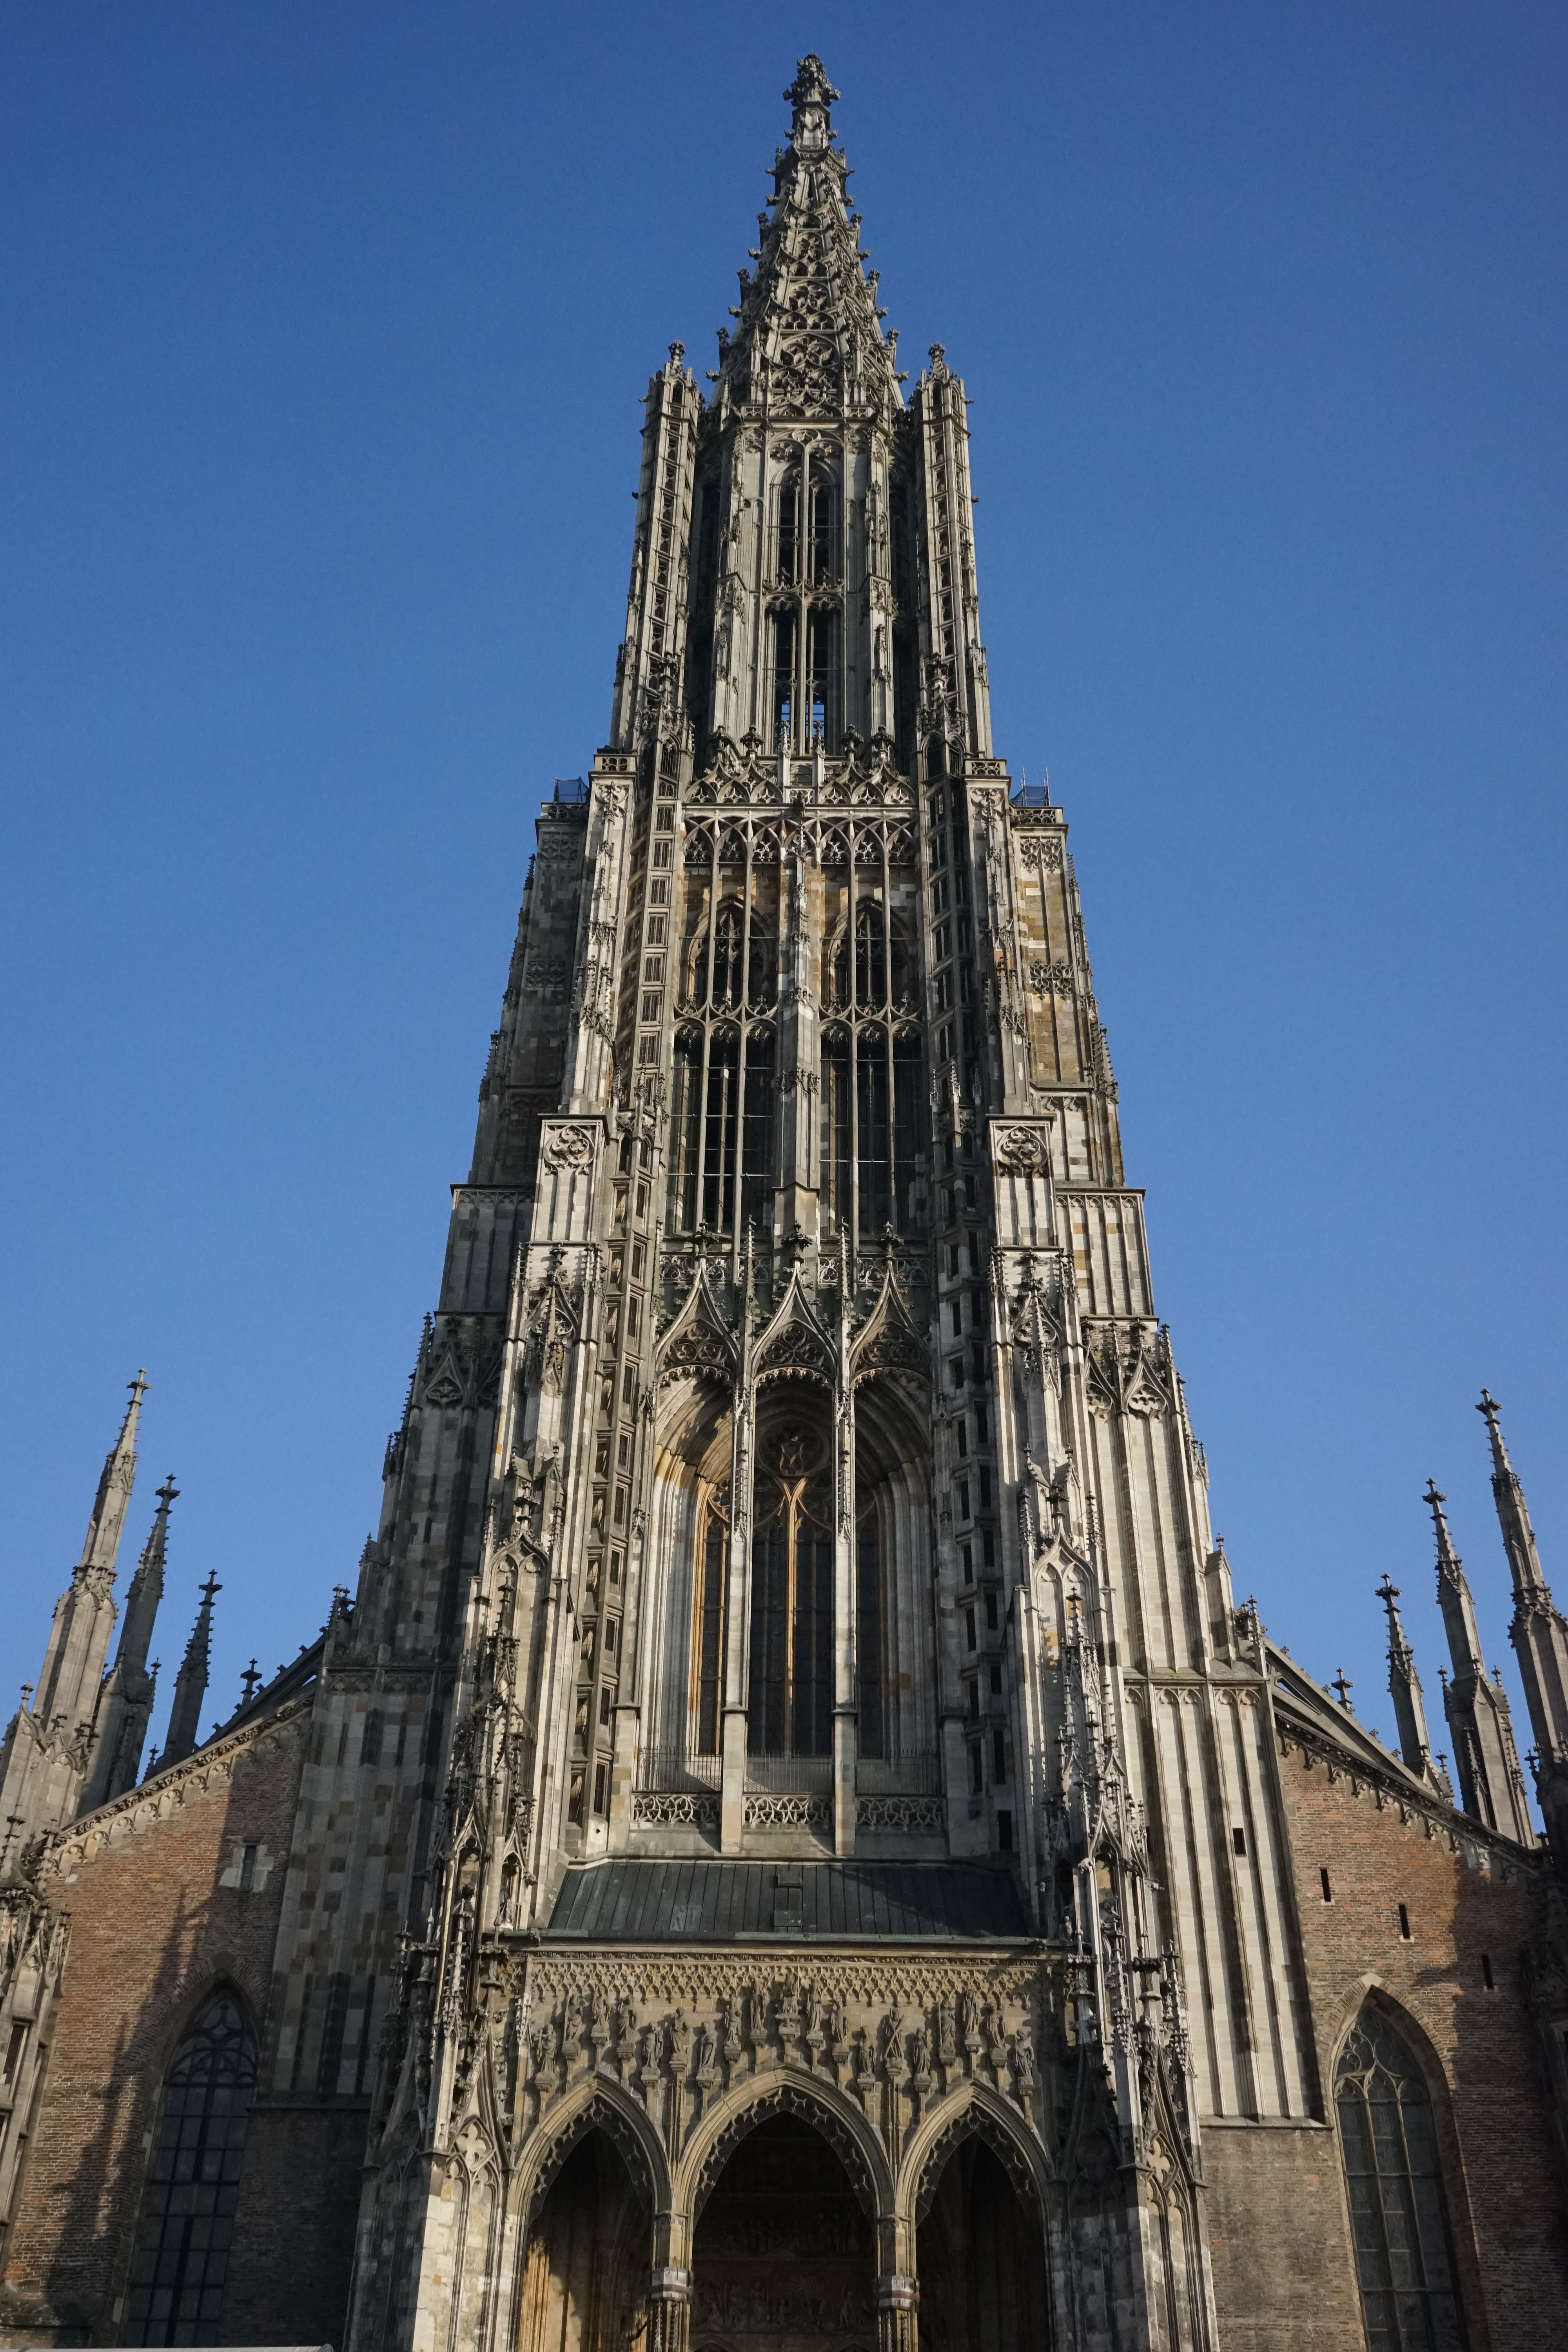
architecture, building, tower, landmark, facade, church, cathedral, place of worship, temple, spire, steeple, powerful, dominant, enormous, gothic architecture, entrance portal, munster, historic site, ulmer